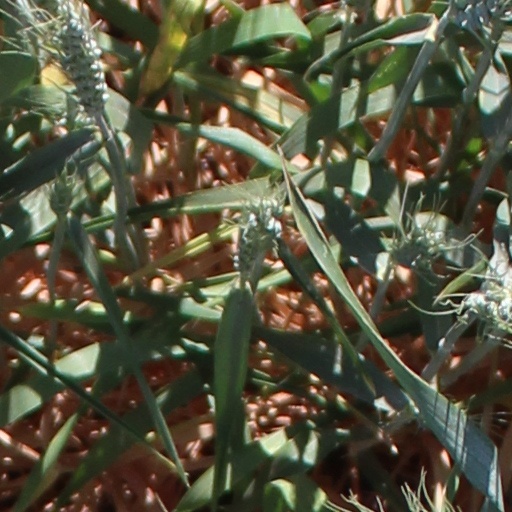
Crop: wheat